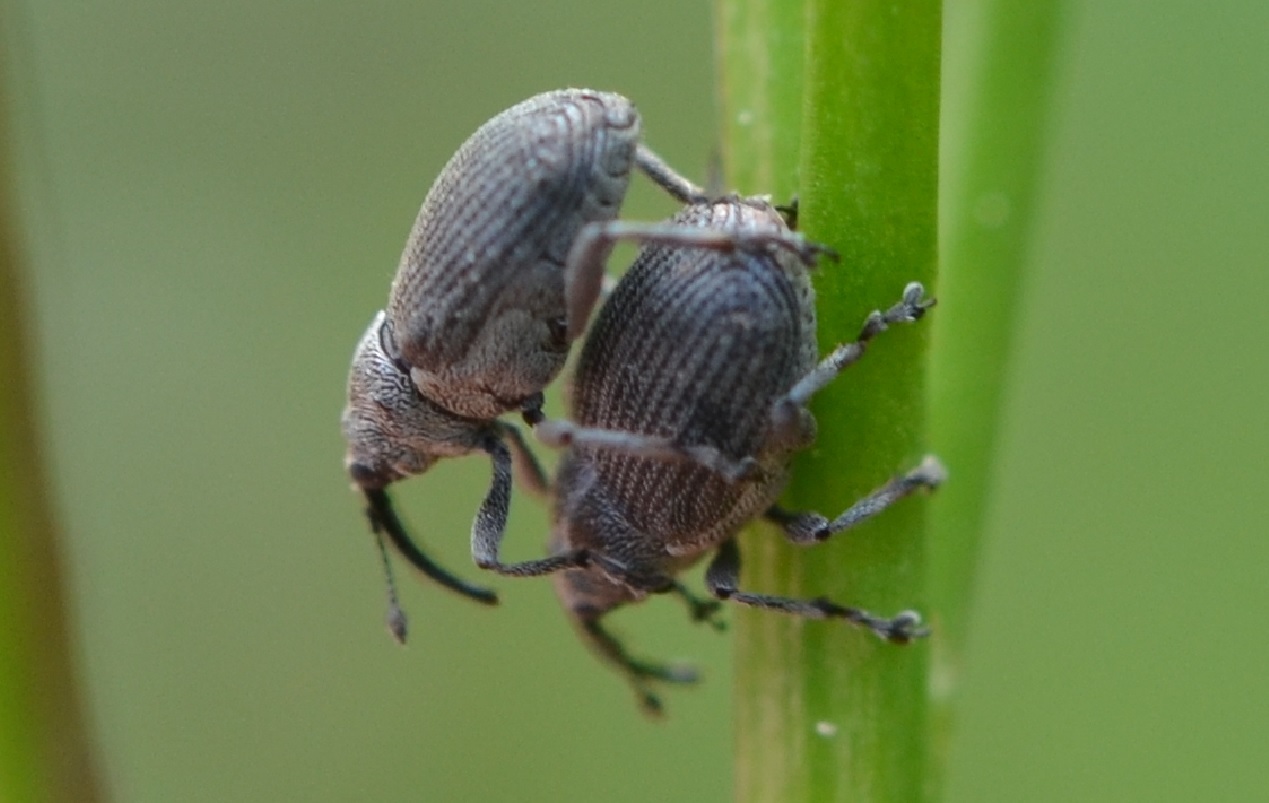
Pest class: Cabbage_seedpod_weevil